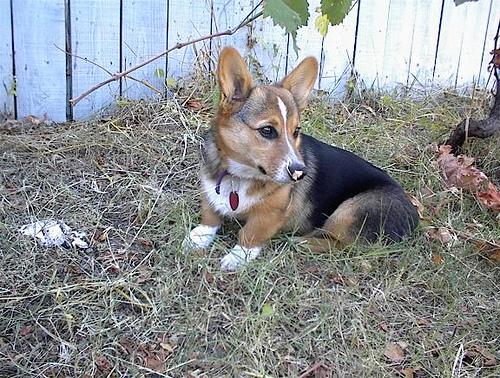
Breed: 205-n000029-Pembroke